Biblioteca Civica Berio

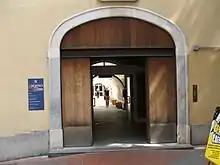
Entrance to the Biblioteca Civica Berio in Genoa (photo circa 2007)

The Biblioteca Civica Berio (est. 1775) of Genoa, Italy, is a public library founded by . Around 1998 it moved into the former in the Carignano quartiere. Among its collections is the library of Demetrio Canevari.